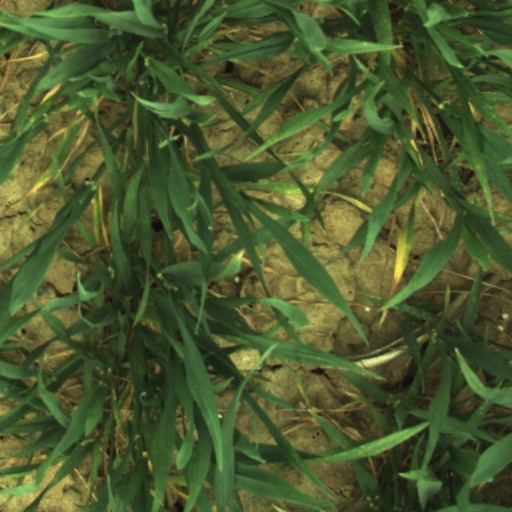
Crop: wheat